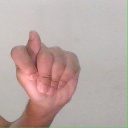
अक्षर: ट